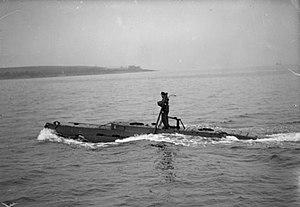
Pendant la Seconde Guerre mondiale, l’opération Gambit faisait partie de l’opération Neptune qui fut la phase navale du débarquement en Normandie. Ces manœuvres ont impliqué deux sous-marins de poche de la Classe X, le X20 au niveau de Gold Beach à Asnelles et le X23. Idéalement placés aux extrémités gauche et droite des plages d'invasion britanniques et canadiennes, l'objectif était de signaler les sites aux navires du débarquement avec des lumières visibles uniquement depuis la mer, un signal radio et des drapeaux de navigation. Arrivés 72 h avant le débarquement, cette opération secrète a été plus longue que prévu mais a parfaitement réussi.